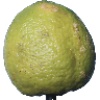
Label: limes